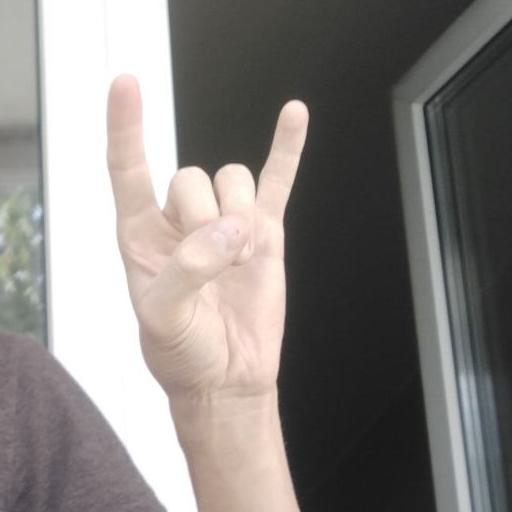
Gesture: rock